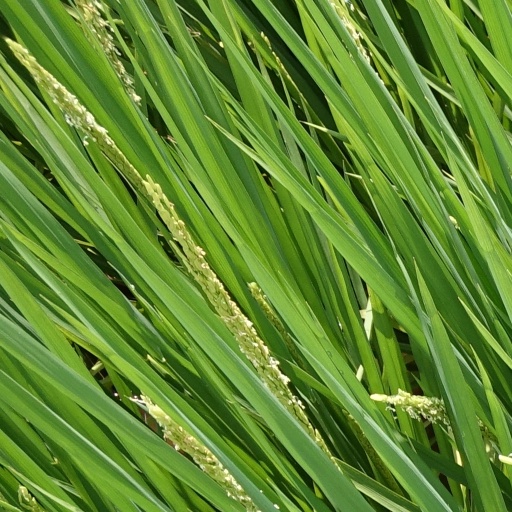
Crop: rice